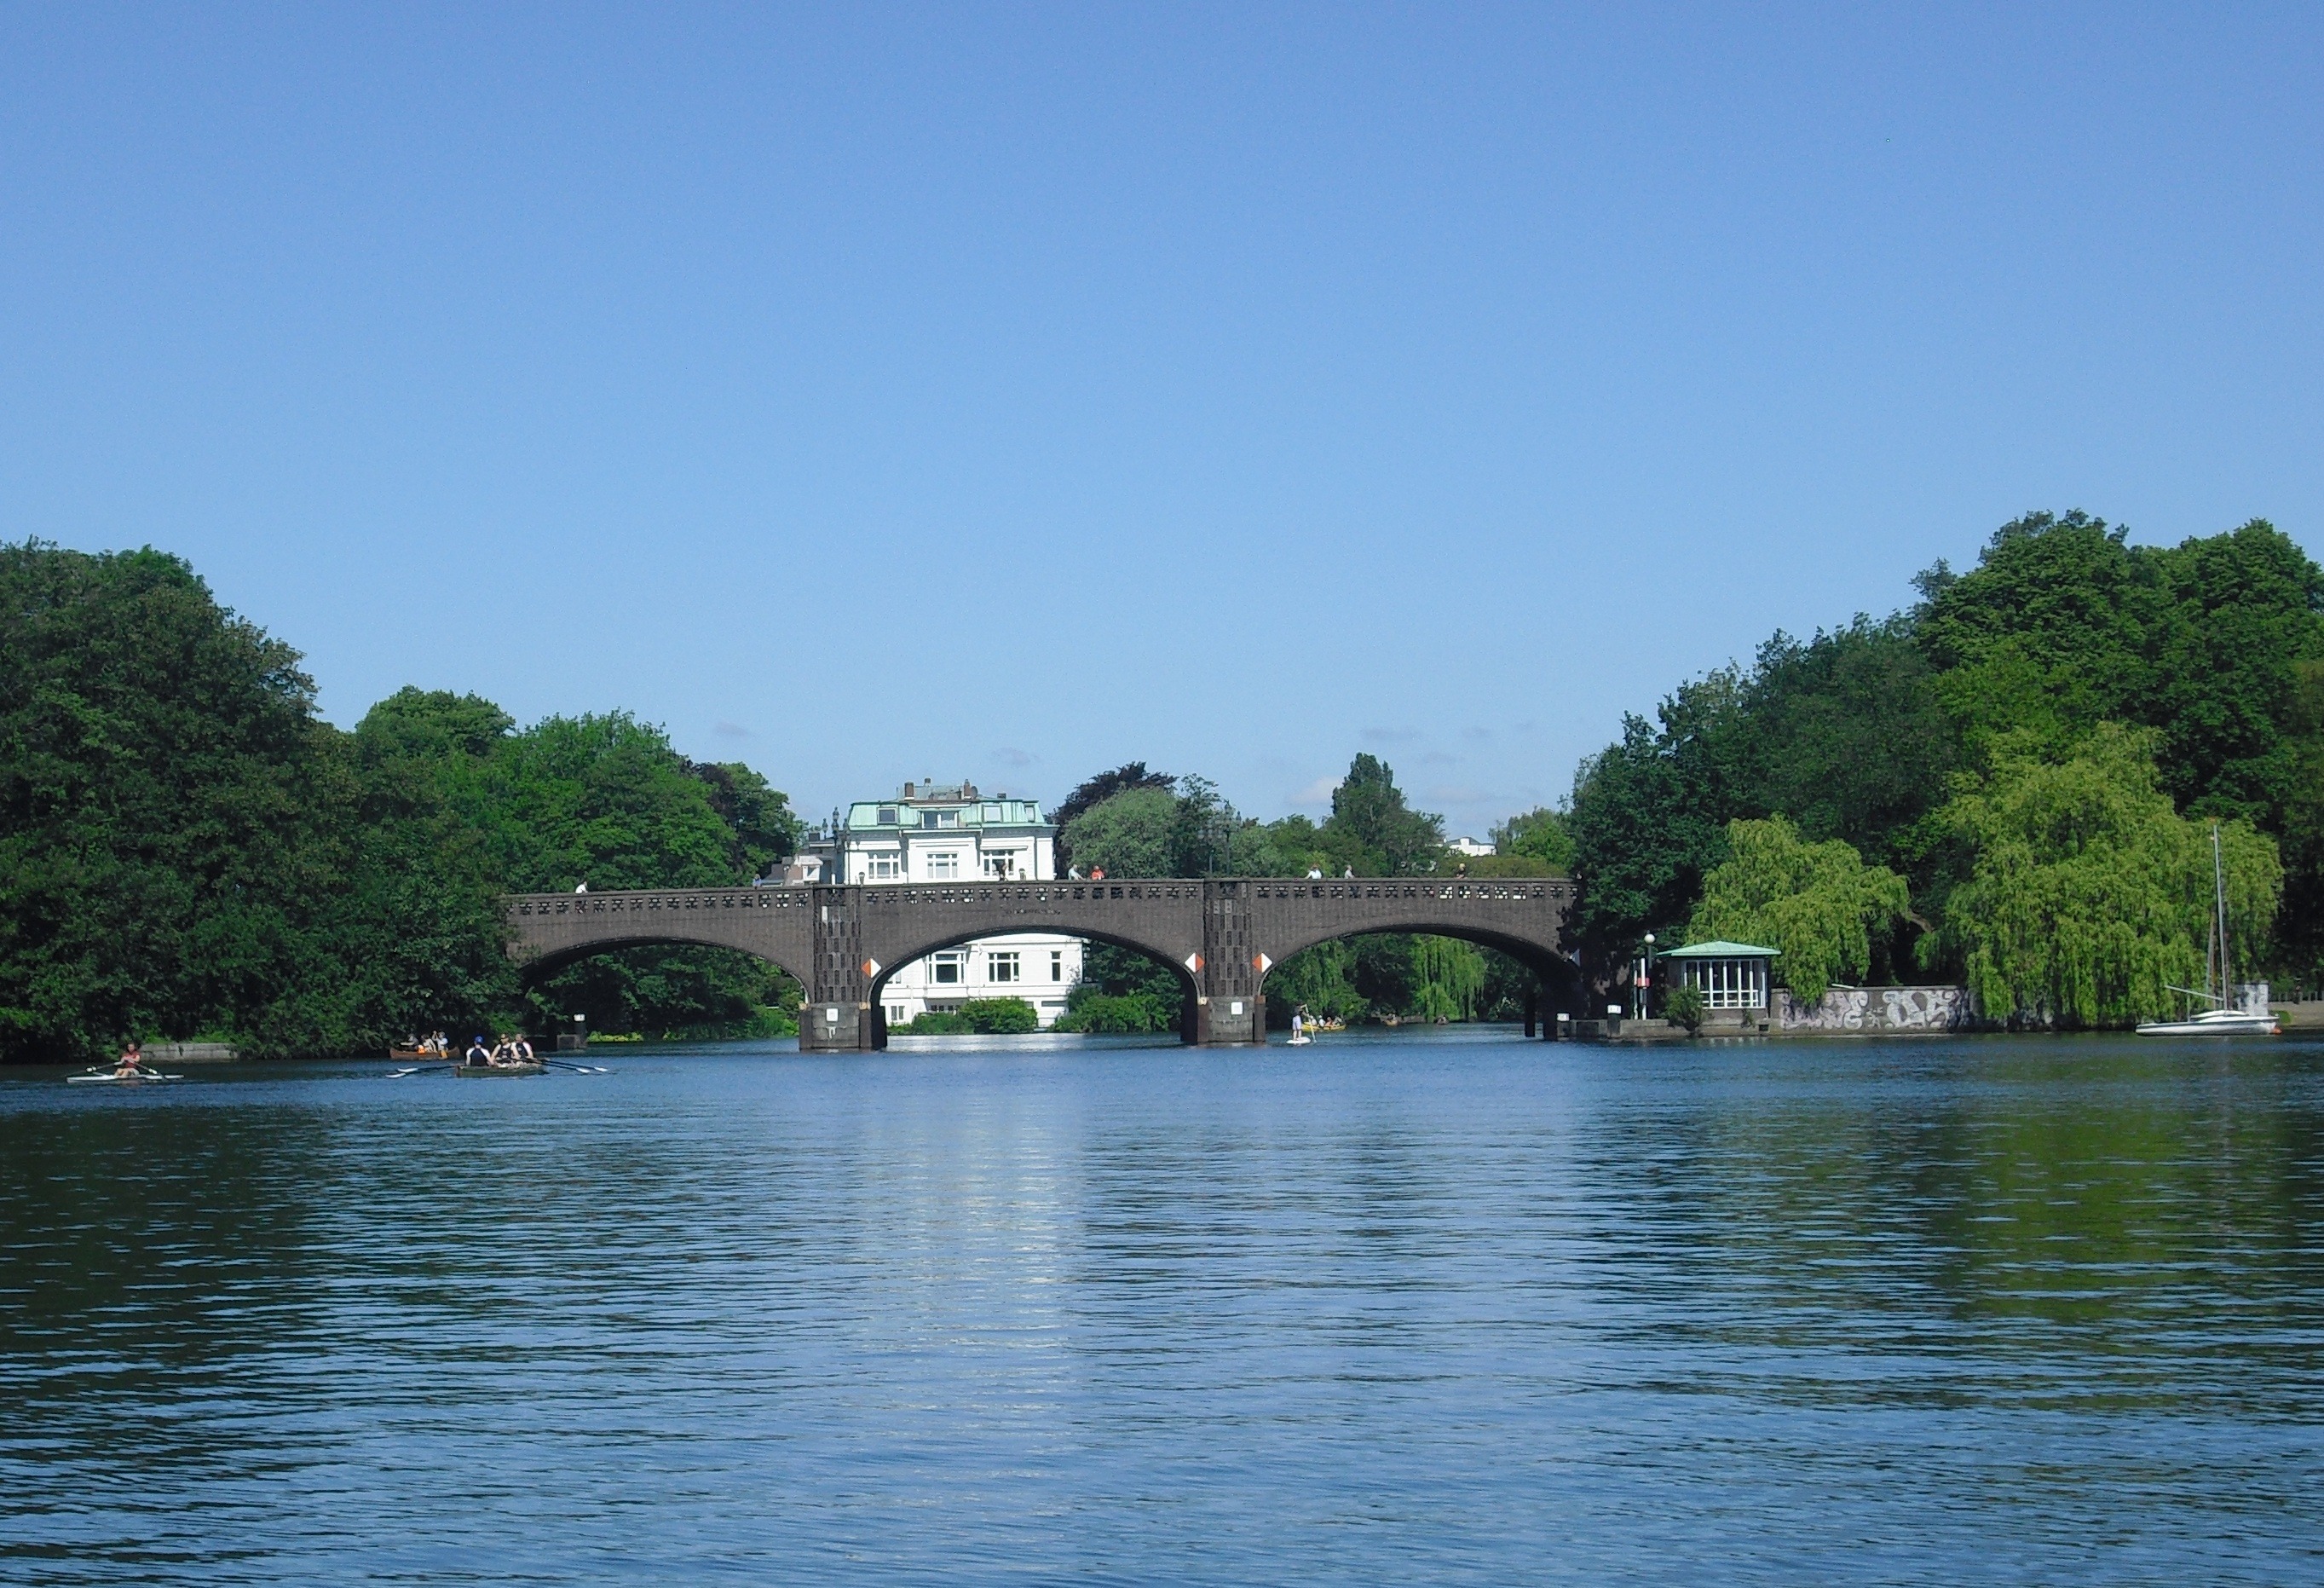
landscape, water, nature, bridge, lake, river, bay, reservoir, waterway, body of water, loch, hamburg, alster, innenalster